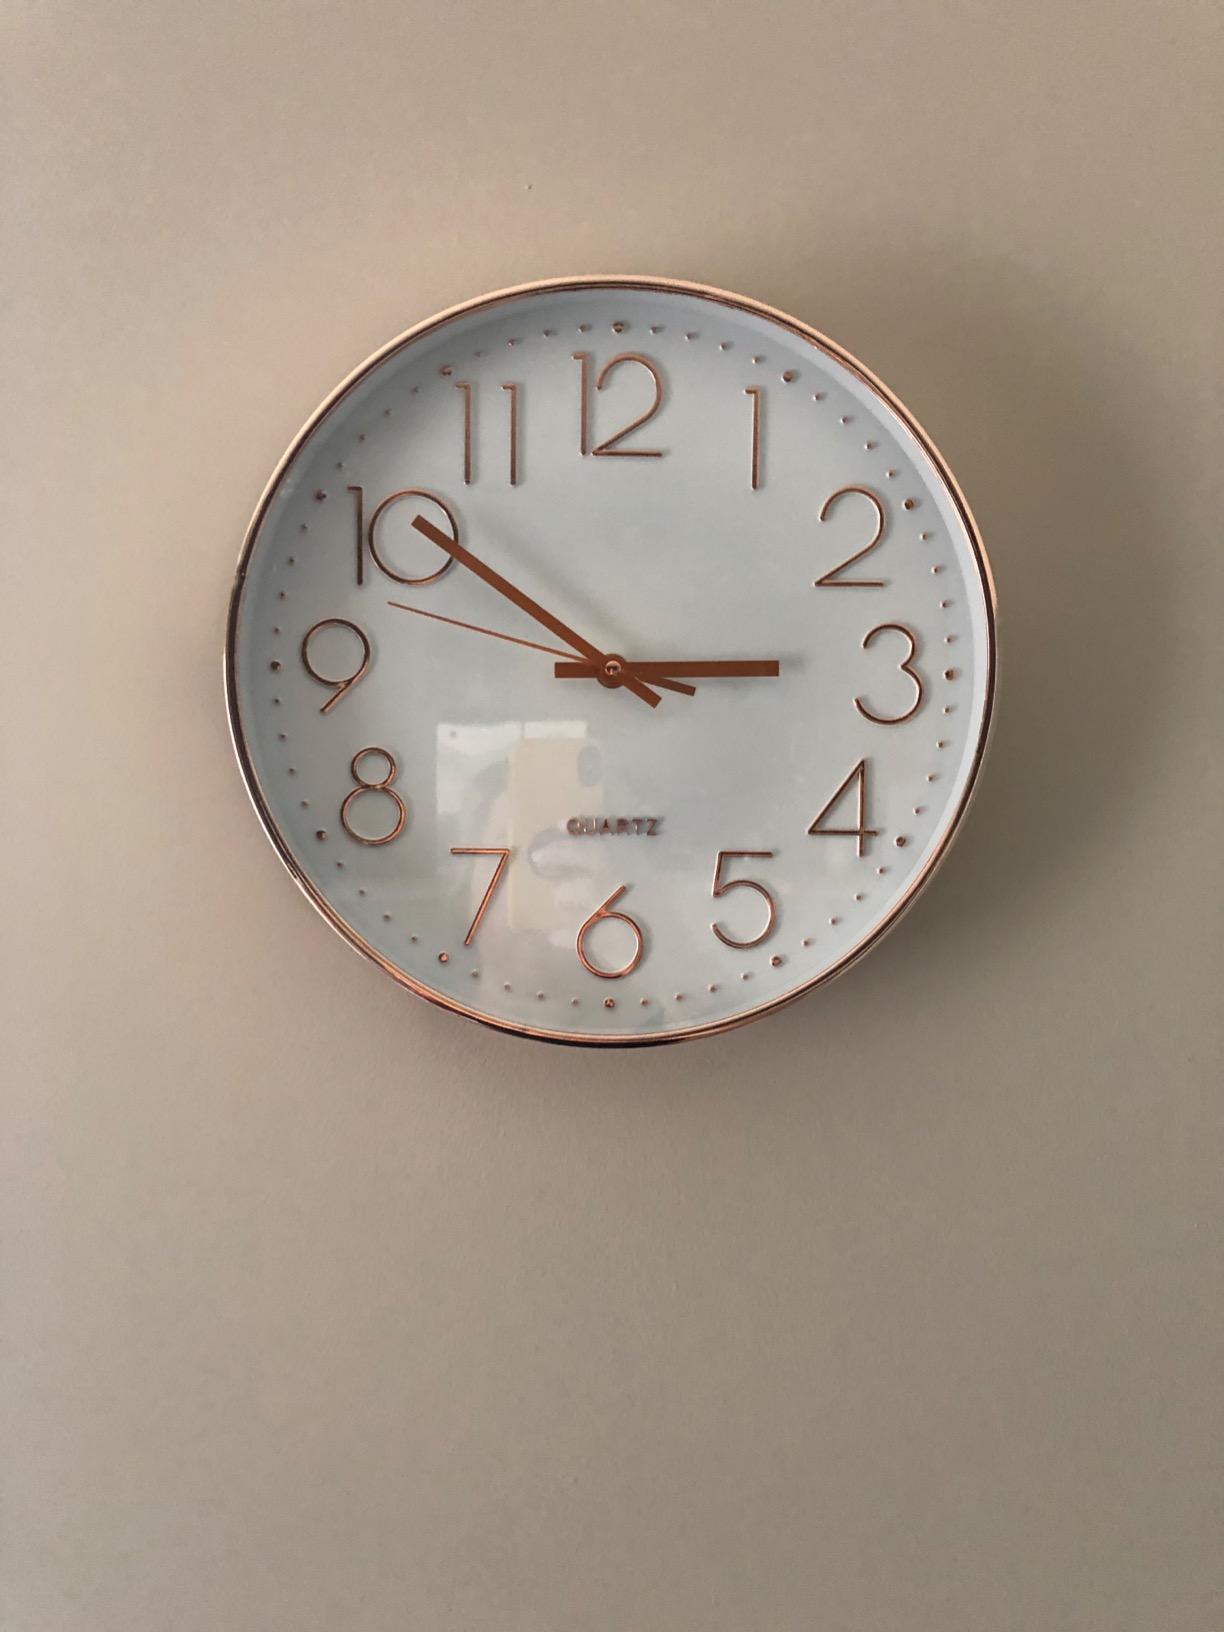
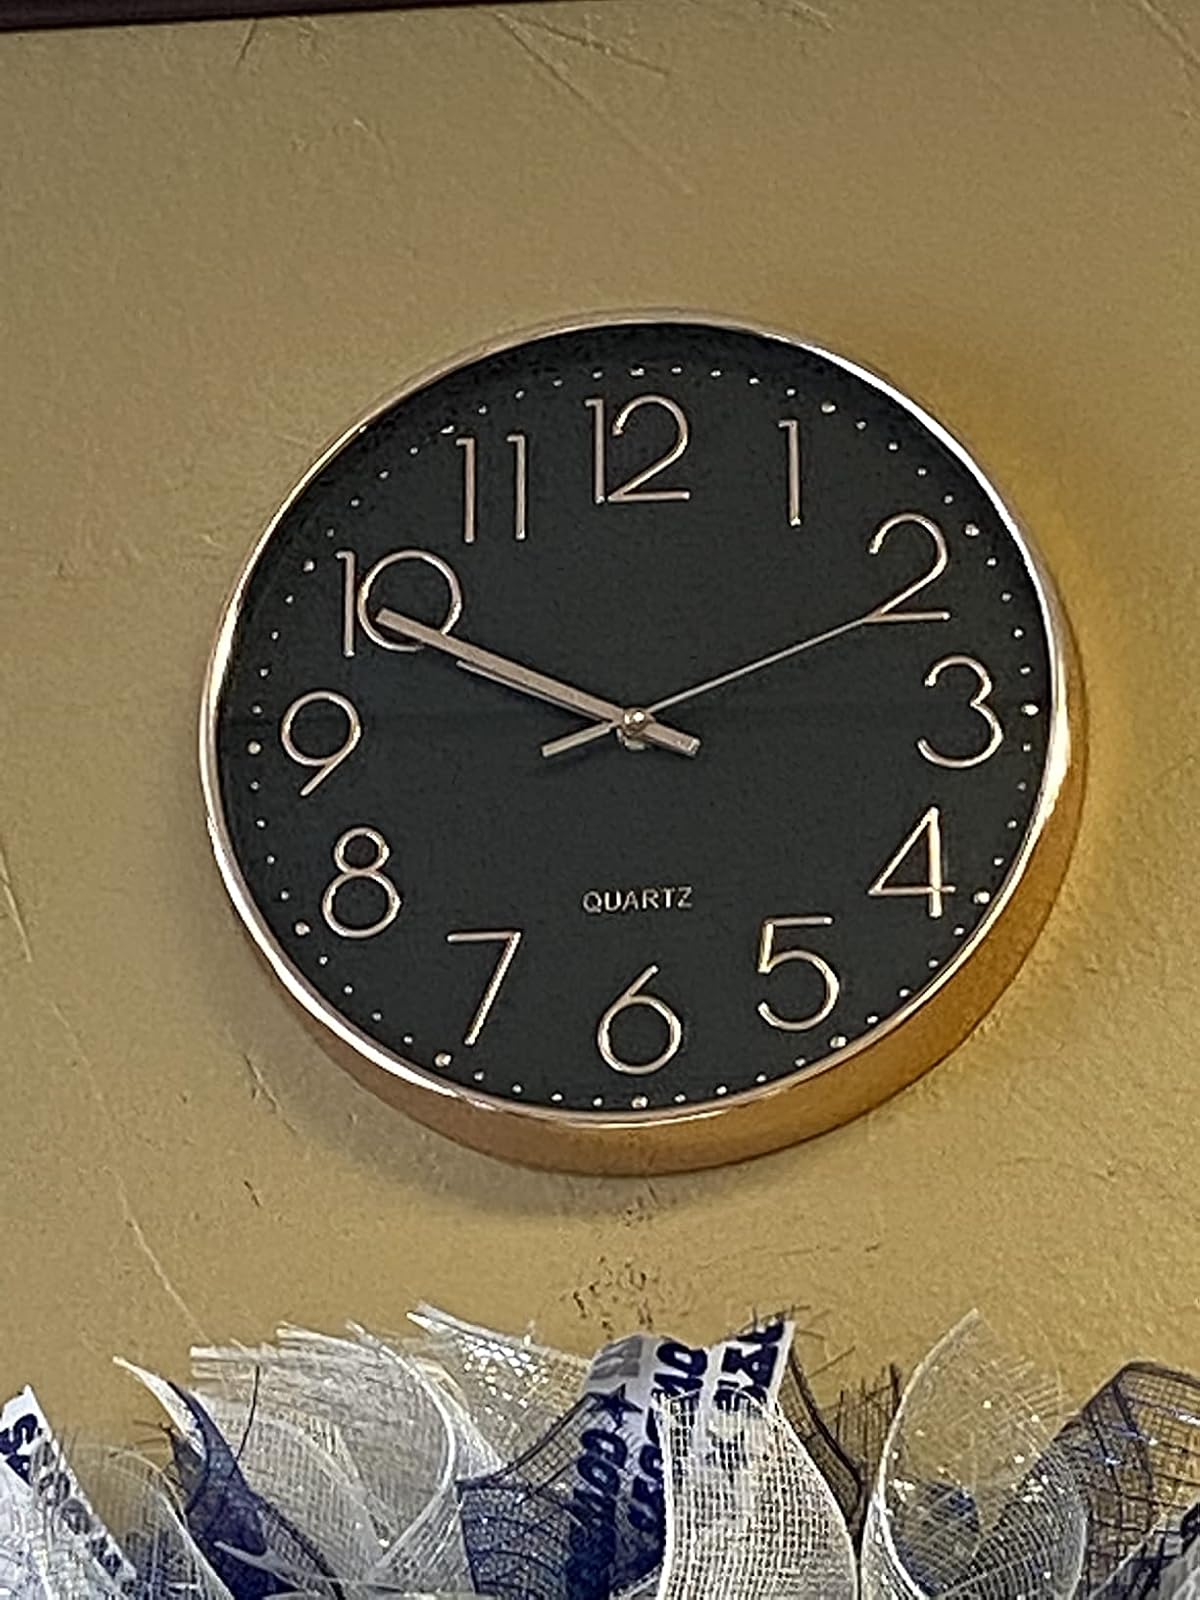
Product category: clock
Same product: no